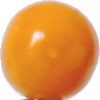
Label: physalis